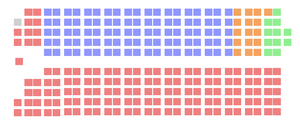
Composition de la Chambre des communes du Canada en 1974. Chaque carré représente un député.
Les élections fédérales canadiennes de 1974 se déroulent le 8 juillet 1974 afin d'élire les députés de la trentième législature de la Chambre des communes du Canada. Le Parti libéral du Canada est reconduit au pouvoir avec son premier gouvernement majoritaire depuis 1968, donnant un troisième mandat au Premier ministre Pierre Elliott Trudeau. Le Parti progressiste-conservateur de Robert Stanfield obtient de bons résultats au Canada atlantique et dans l'Ouest canadien, mais l'appui de l'Ontario et du Québec aux libéraux assure un mandat majoritaire à ces derniers.
La 30ᵉ législature du Canada est en session du 30 septembre 1974 au 26 mars 1979. Sa composition est déterminée par les élections de 1974, tenues le 8 juillet 1974, et légèrement modifiée par des démissions et des élections partielles survenues avant les élections de 1979.